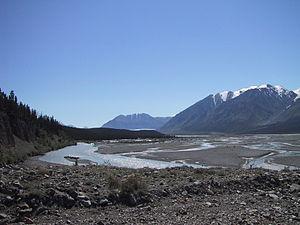
Une bande de glacier Donjek est visible au loin derrière la rangée d'arbres au milieu de la photo. Au bout de trois jours de chaleur dans le Yukon, les glaciers ont considérablement fondus. L'itinéraire le long du fleuve n'est plus pratiquable car la plaine est inondée.Donjek Valley